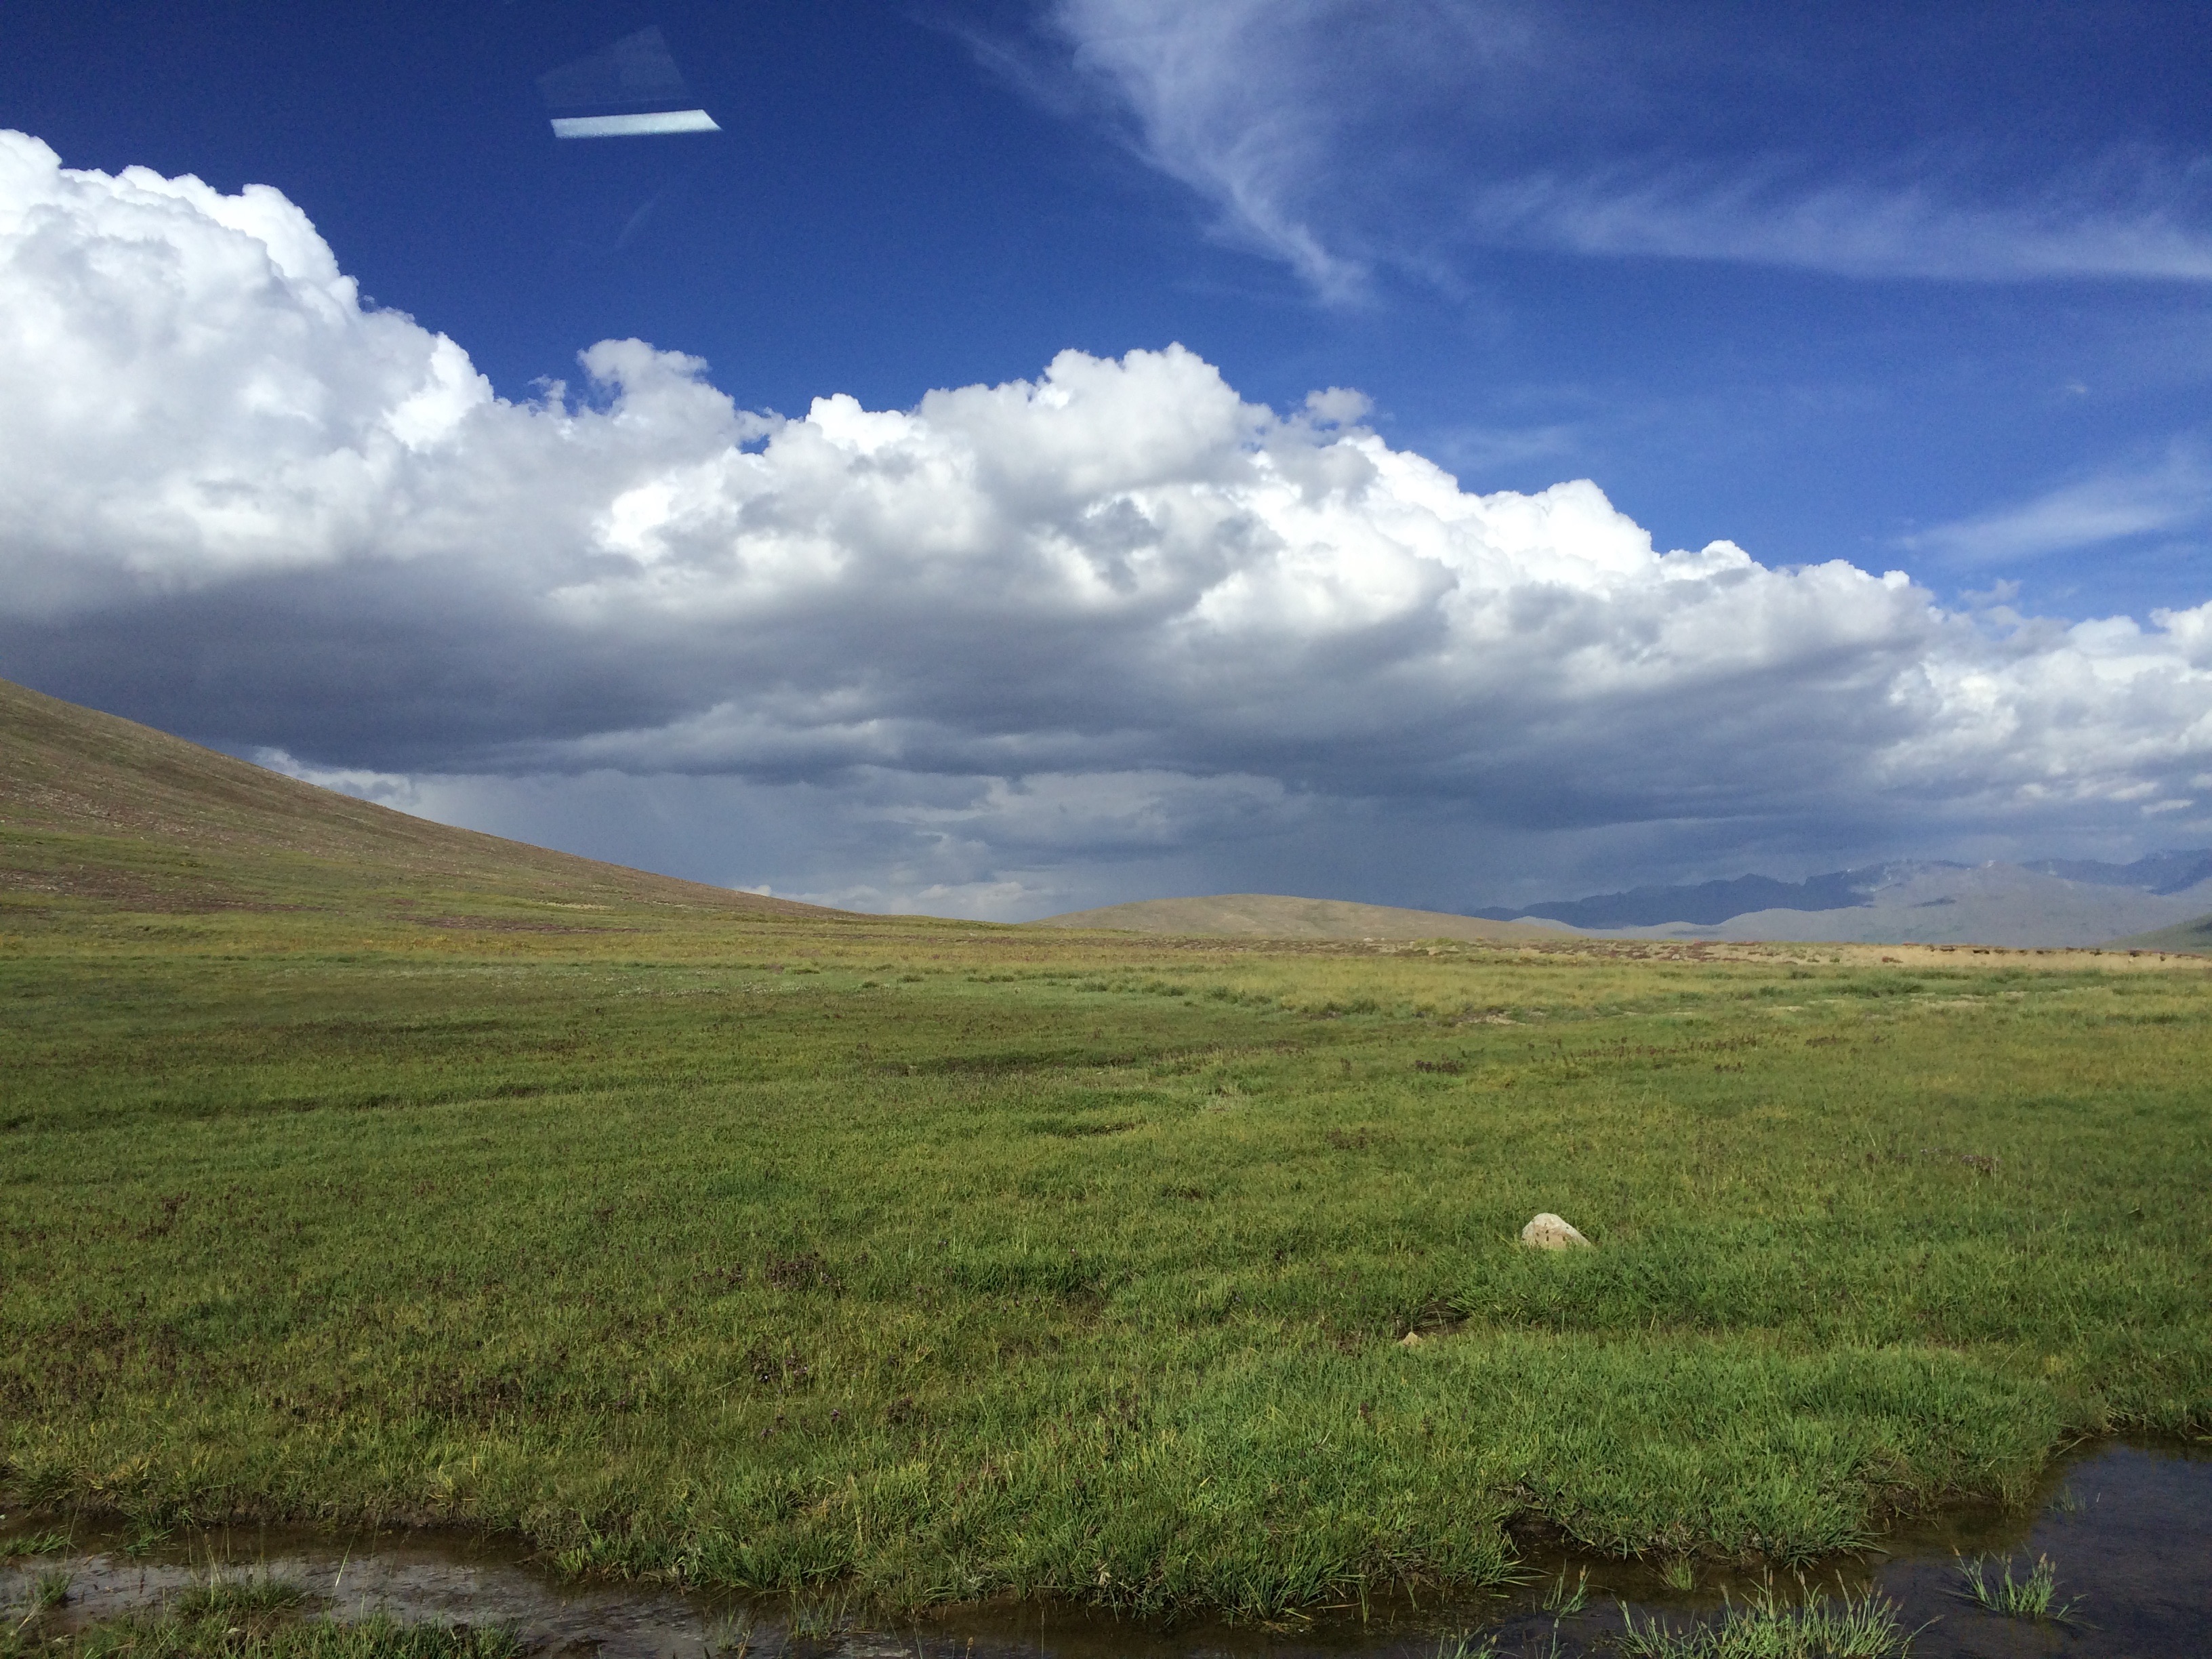
landscape, sea, grass, horizon, marsh, mountain, cloud, sky, field, meadow, prairie, hill, lake, pasture, highland, plain, grassland, wetland, plateau, fell, habitat, loch, ecosystem, tundra, steppe, rural area, landform, natural environment, geographical feature, mountainous landforms